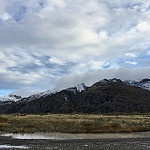
Label: glacier